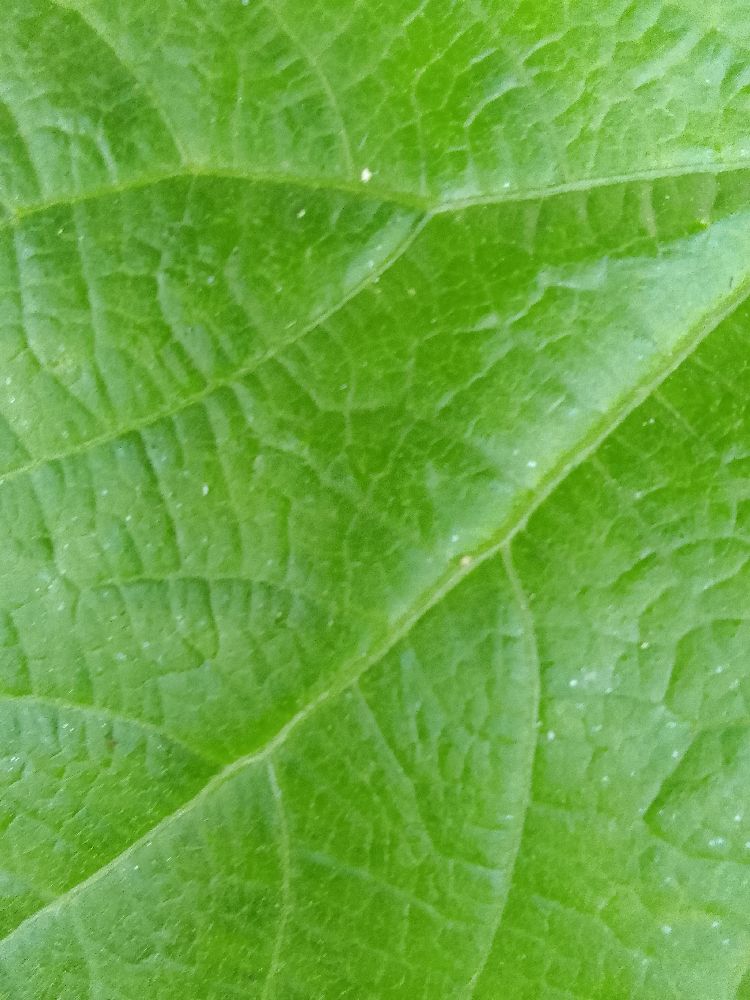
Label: healthy